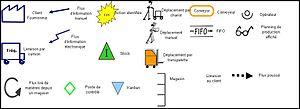
pictogrammes associés lors de la création d'un Value Stream Mapping
Value stream mapping, ou Cartographie des chaines de valeur en français, est une méthode de lean manufacturing de cartographie d'un processus.